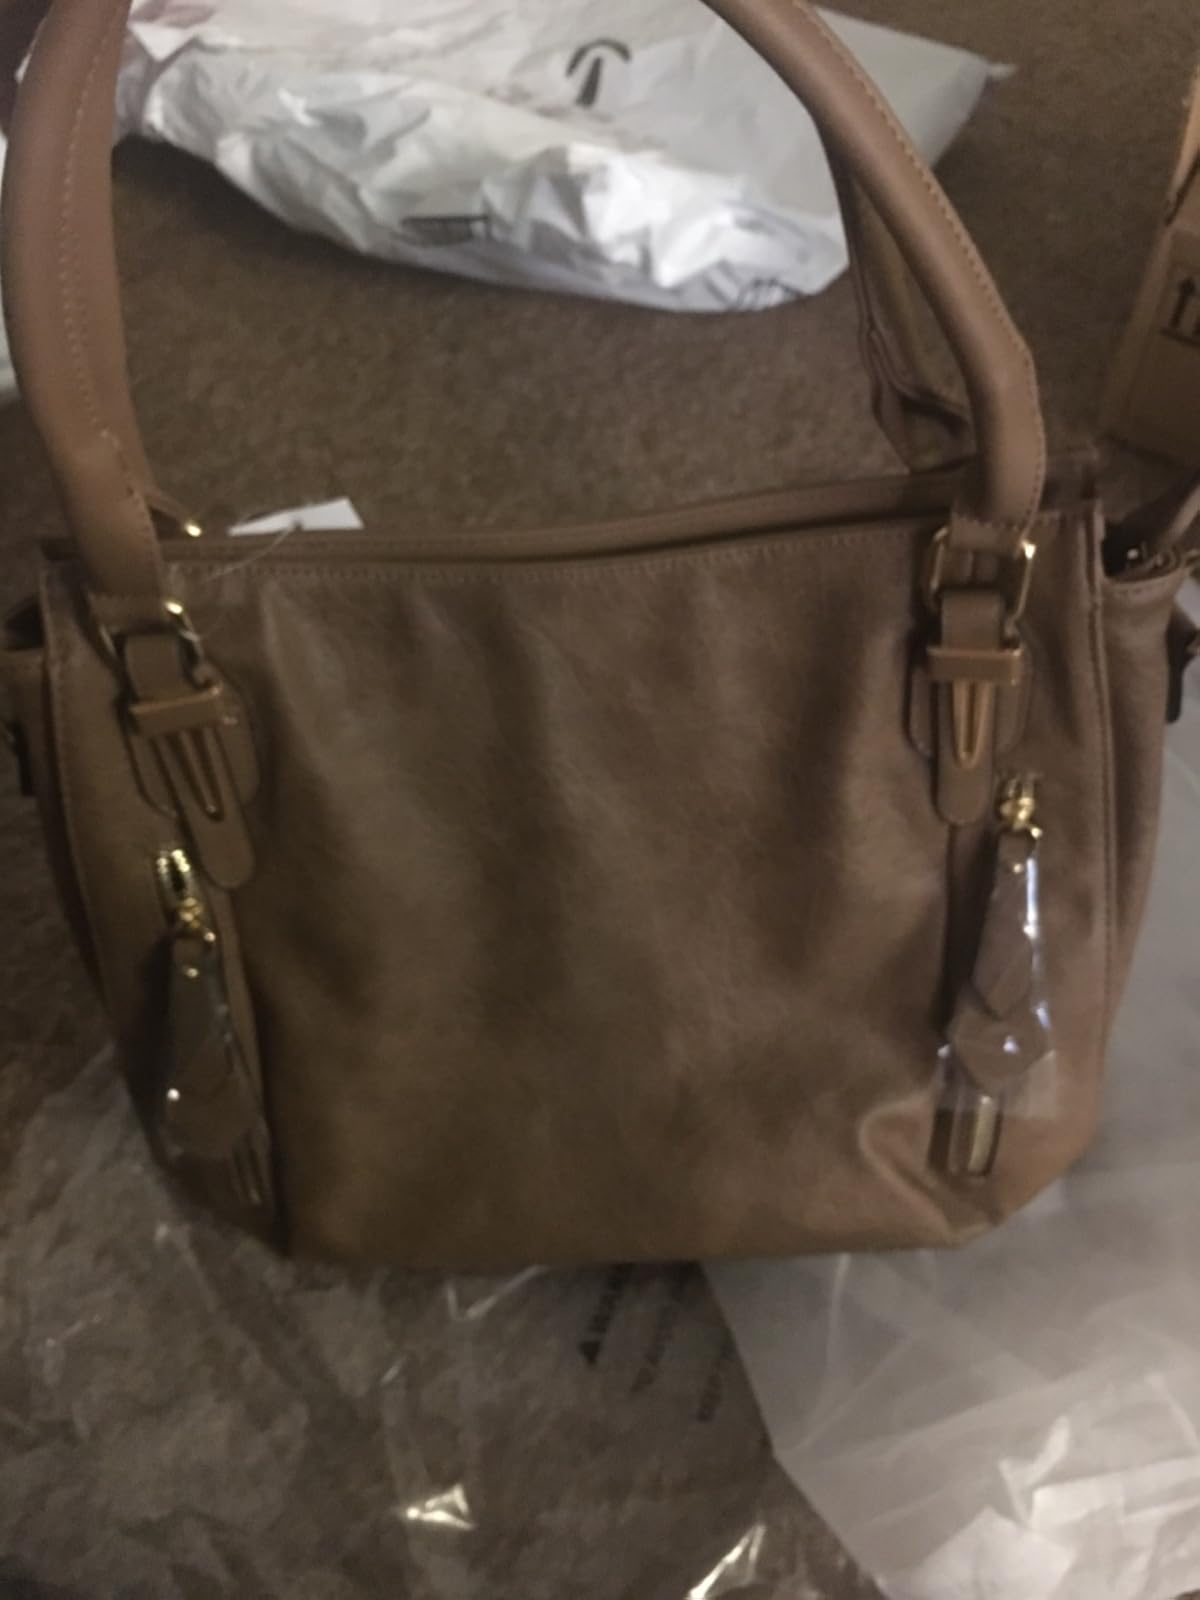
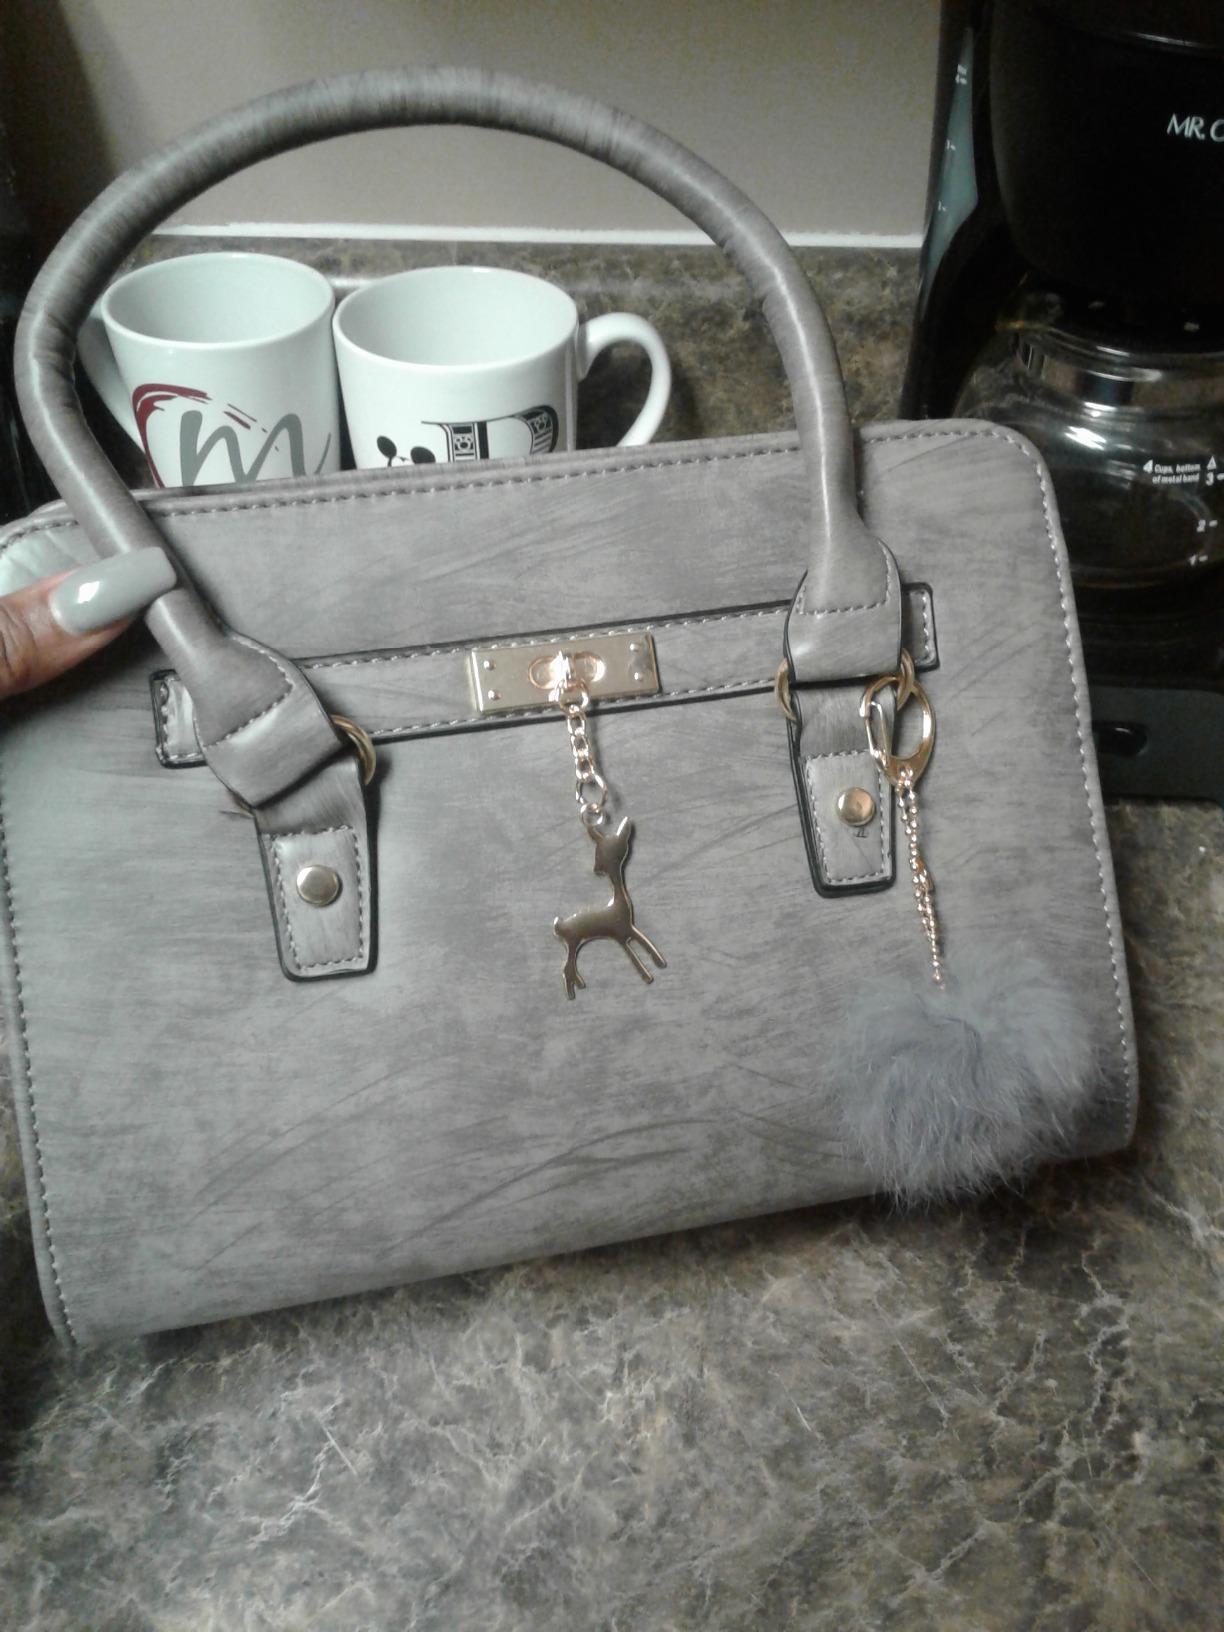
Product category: accessories_handbag
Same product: no